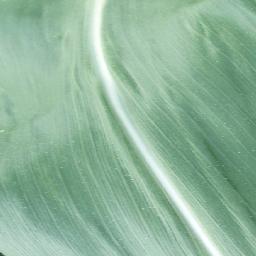
Label: Corn_(Maize)___Healthy